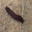
Label: caterpillar